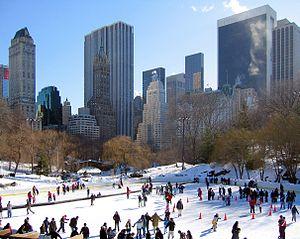
Donald John Trump, né le 14 juin 1946 à New York, est un homme d'affaires, animateur de télévision et homme d'État américain. Il est le 45ᵉ président des États-Unis, depuis le 20 janvier 2017.
La patinoire Wollman est une célèbre patinoire à ciel ouvert de New York, située au sud-est de Central Park, sur un ancien étang asséché de l'île de Manhattan.